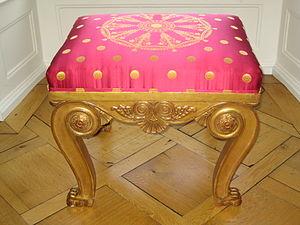
Jacob Frères Rue Meslée, Paris (François-Honoré-Georges Jacob-Desmalter et son frère Georges Jacob Fils): Tabouret XIXe siècle d'époque empire (environ 1810), en bois mouluré, sculpté et doré, de forme rectangulaire, reposant sur des pieds en consoles terminés en griffe de lion et réunis par une accolade enroulée, non garnie, estampe d'inventaire, provenant de l'ancien Palais des Tuileries à Paris, France. La forme de ce tabouret reprend le dessin d'un piétement de table par Percier et Fontaine (Charles Percier (1764-1838) et Pierre-François-Léonard Fontaine (1762-1853)) qui à l'exception de la palmette d'entrejambe reprend le même registre décoratif (Percier et Fontaine, Recueil de décorations intérieures, pl. XVI). Ce dessin servit de modèle à la réalisation du bureau de Napoléon par les Frères Jacob pour la bibliothèque de la Malmaison. Ce meuble était reproduit à l'identique dans tous les cabinets de travail de l'Empereur à Compiègne, Fontainebleau, Palais des Tuileries, etc. Un tabouret de ce modèle estampillé de Jacob Frères rue Meslée provenant du palais de Saint Cloud et conservé au Mobilier National est illustré dans E. Dumonthier, Les Sièges de Jacob Frères, Paris, 1921, p.33. Ce modèle existait donc déjà en 1803. Un tabouret du même modèle, livré entre 1808 et 1811 pour le premier appartement de Prince du Château de Compiègne (marque CT sous couronne dans un ovale), s’est vendu aux enchères le 23 juin 2005 dans l’hôtel des ventes Christie's à Paris (Vente 5310/Lot 401) pour EUR 18.000.-- (à restaurer).
Le palais des Tuileries est un ancien palais parisien, aujourd'hui détruit, dont la construction commença en 1564 sous l'impulsion de Catherine de Médicis, à l'emplacement occupé auparavant par l'une des trois fabriques de tuiles établies en 1372 à côté de l'hôpital des Quinze-Vingts, non loin du vieux Louvre. Agrandi au fil du temps et unifié avec le palais du Louvre en 1860, il disposait d'une immense façade et il était le point focal du grand axe historique de Paris conçu à partir de ce palais.